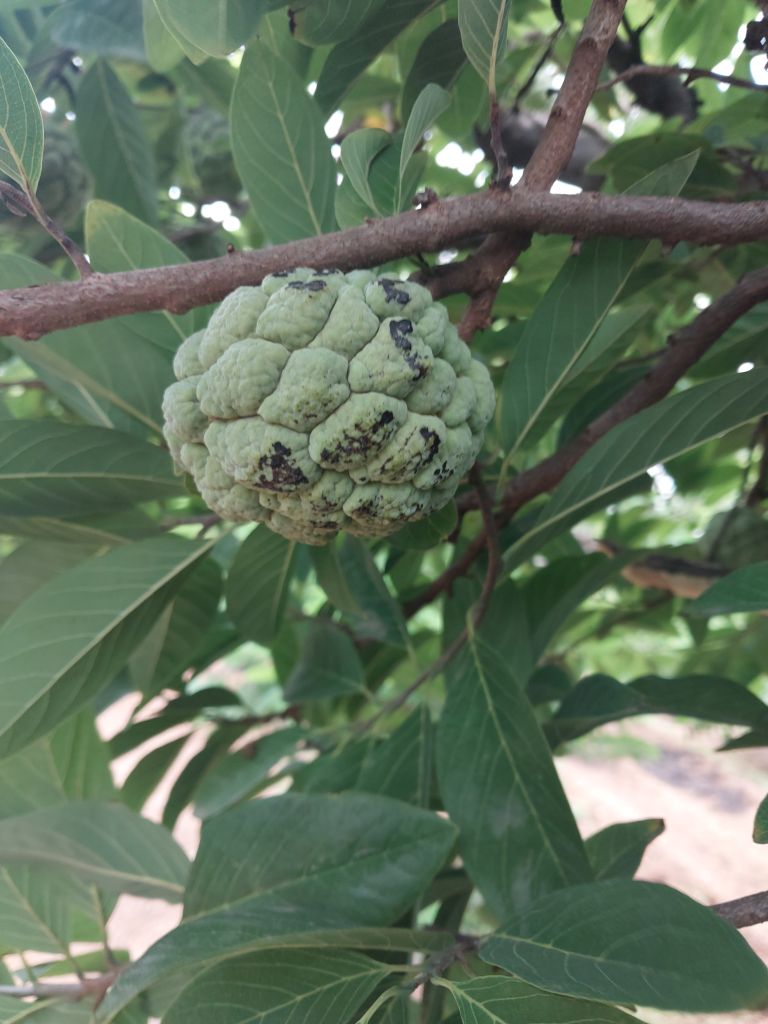
Disease label: Blank Canker